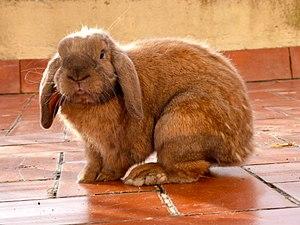
Le bélier français est une race de lapin domestique qui a été développée pour la première fois en France au XIXᵉ siècle. Il a les oreilles tombantes comme tous les lapins béliers. Cette race est sans doute issue de la reproduction sélective entre les races bélier anglais et des grandes races comme le géant des Flandres. Le bélier français diffère du bélier anglais par une stature plus lourde et des oreilles plus courtes.